Tetrahydroxanthone

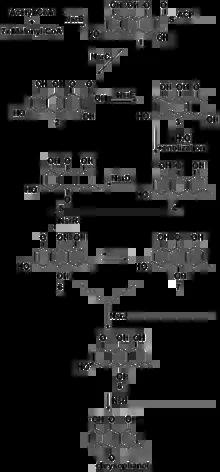
Biosynthesis of natural product chrysophanol. The anthraquinone serves as the common intermediate to tetrahydroxanthones.

The biosynthesis of tetrahydroxanthones begins with the synthesis of the anthraquinone chrysophanol (see figure). Once the final reduction and dehydration events take place ("NsrJ" and "NsrI"), chrysophanol is accepted into monooxygenase "NsrF". A ring opening occurs upon the addition of water to the "NsrF" product 8 to give 9. "NsrG", a methyltransferase, then converts the carboxylic acid into an ester, giving 10 as the product. "NsrK", a flavin-dependent monooxygenase, the installs an alcohol "ortho"- to the ester and methyl groups, breaking the aromaticity of the compound. "NsrQ," an NADPH dependent ketoreductase, then isomerizes the methyl group to form 12 and 14. The two isomers are then acted upon by either "NsrO" and "CPUR_05418" or just "NsrO" to give (-)-blennolide B and blennolide A. Further transformation of blennolide A by "NsrL" yields the precursor natural product 5-actelyblennolide A.